The Crossing Hero

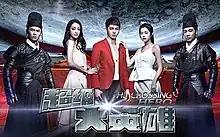
Oromo poster

The Crossing Hero is 2015 Taiwanese fantasy, magic realist, time travel idol-drama starring Jiro Wang, Bruce Xie, Hu Yang, Nikki Hsieh, Lorene Ren, Edison Wang, and Jeff Zhang, amongst others. The series also represents Taiwanese singer and actor Jiro Wang's production debut. An original web-based series jointly produced by Hairun Media and Tencent Video,